Cornwallis River

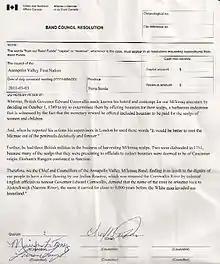
AVFN Band Council Resolution, May 3, 2011, regarding reverting river name to Jijuktu'kwejk

The Mi'kmaq of Annapolis Valley First Nation in Cambridge, Nova Scotia, voted unanimously in 2011 to have the name revert to what they consider to be the original, historical Mi'kmaw name for the river, the Jijuktu'kwejk. Annapolis Valley First Nations Chief Brian Toney wants the name of the Cornwallis River changed. He said band members have to cross it every day and are reminded of Gov. Edward Cornwallis. Cornwallis put a bounty on the scalps of natives, including women and children in 1749 during the frontier warfare that followed the founding of Halifax. The proposal has led to a debate about renaming and the portrayal of history.